118th Airlift Squadron

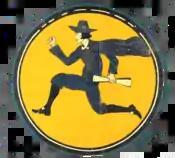
Pre-World War II 118th Observation Squadron National Guard patch

In its 2005 BRAC Recommendations, DoD recommended to realign Bradley International Airport Air Guard Station by distributing the 103rd's A-10s to the 104th Fighter Wing, Barnes Municipal Airport Air Guard Station, MA (nine aircraft) and retirement (six aircraft). The wing's expeditionary combat support (ECS) elements would remain in place at Bradley and Bradley would retain capability to support a Homeland Defense mission. By combining the two units into one squadron the Air Force would retain the trained A-10 pilots and maintenance technicians in the area and create an optimum-sized and more effective squadron.